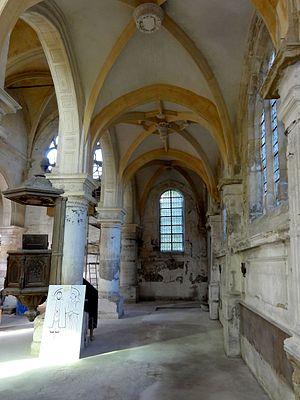
Bas-côté nord, vue vers l'ouest.
L'église Saint-Pierre-Saint-Paul est une église catholique située à Goussainville, en France. C'est au moins la troisième église sur le même emplacement, édifiée pour l'essentiel entre 1550 et 1564 dans le style de la Renaissance, avec une ornementation particulièrement riche et élaborée pour un petit village rural. Les arcs brisés et les voûtes d'ogives rappellent encore l'architecture gothique, tandis que les chapiteaux, entablements et pilastres sont d'inspiration antique. Le plan est très simple, et ne prévoit qu'un vaisseau central aveugle accompagné de deux bas-côtés, ainsi qu'une petite chapelle, l'ensemble se terminant par un chevet plat. Les travaux sont financés par le seigneur Antoine de Nicolaï, premier président de la Cour des comptes, et sont peut-être dirigés par le maître-maçon Nicolas de Saint-Michel. Il faut encore une dernière campagne de travaux au début du XVIIᵉ siècle pour terminer la reconstruction des murs extérieurs. L'église actuelle conserve encore des éléments de l'église romane tardive et gothique primitive du XIIᵉ siècle, en l'occurrence deux travées du bas-côté sud avec un ancien portail et le premier étage du clocher, profondément remanié.